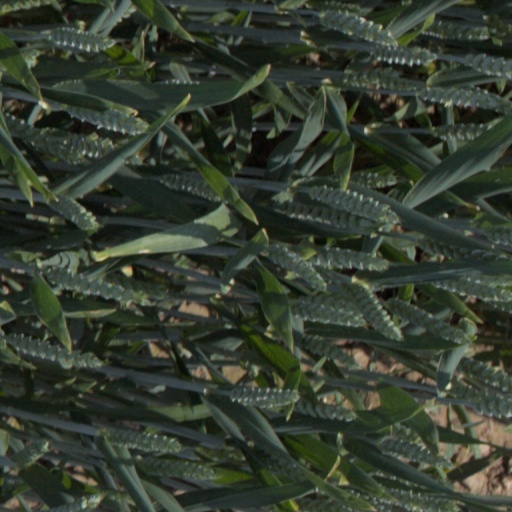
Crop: wheat